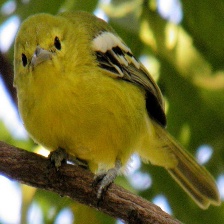
Species: COMMON IORA
Scientific name: AEGITHINA TIPHIA